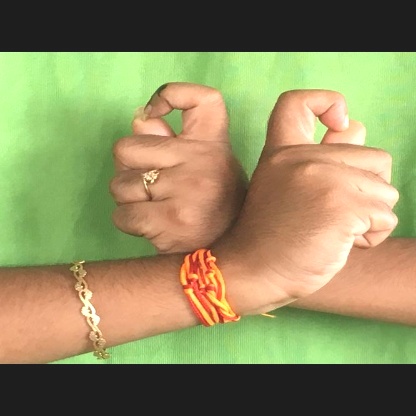
Mudra: Berunda